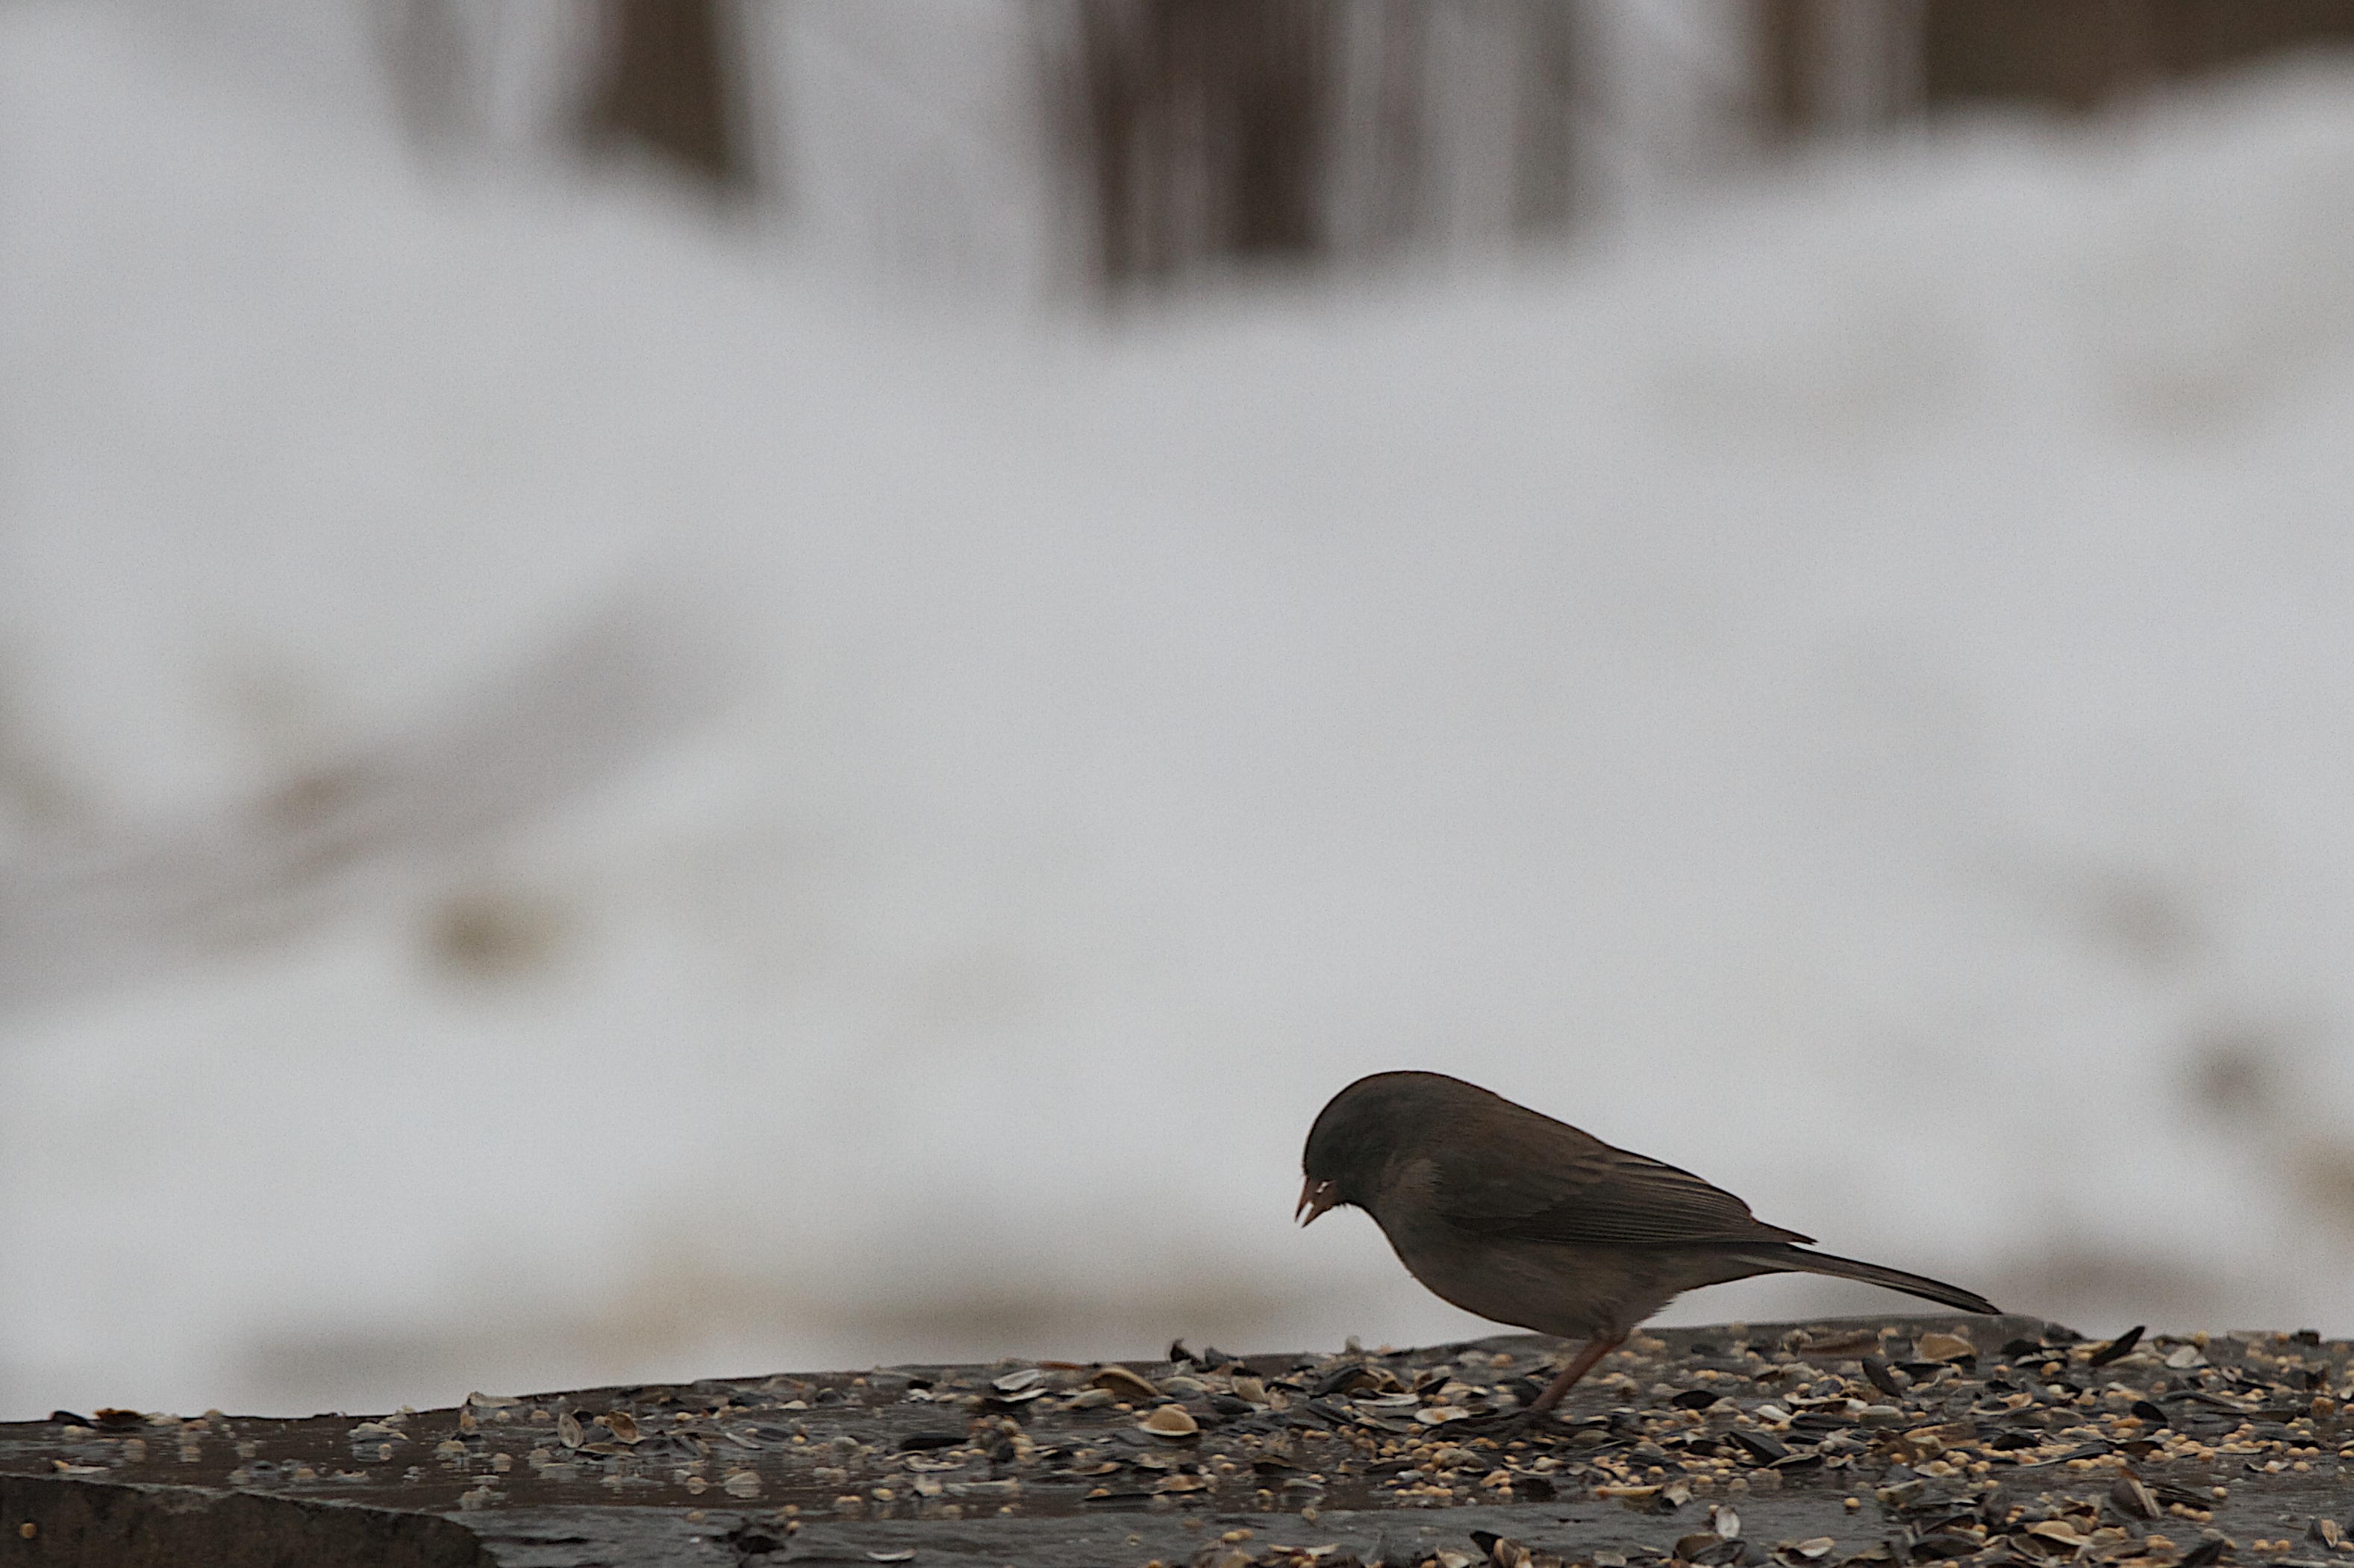
snow, winter, bird, wing, white, wildlife, weather, monochrome, season, fauna, close up, perching bird